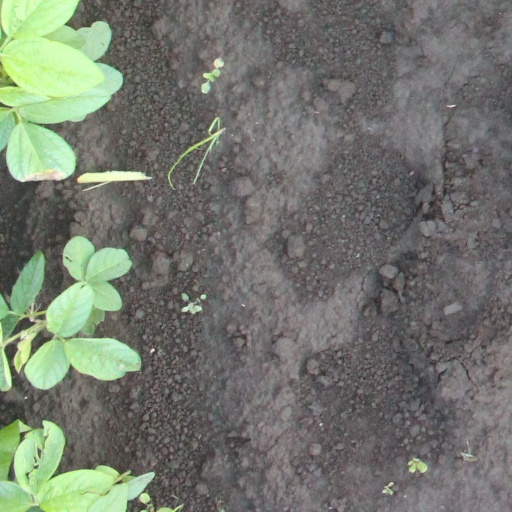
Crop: soybean